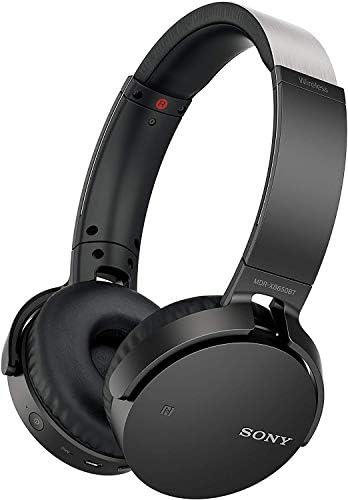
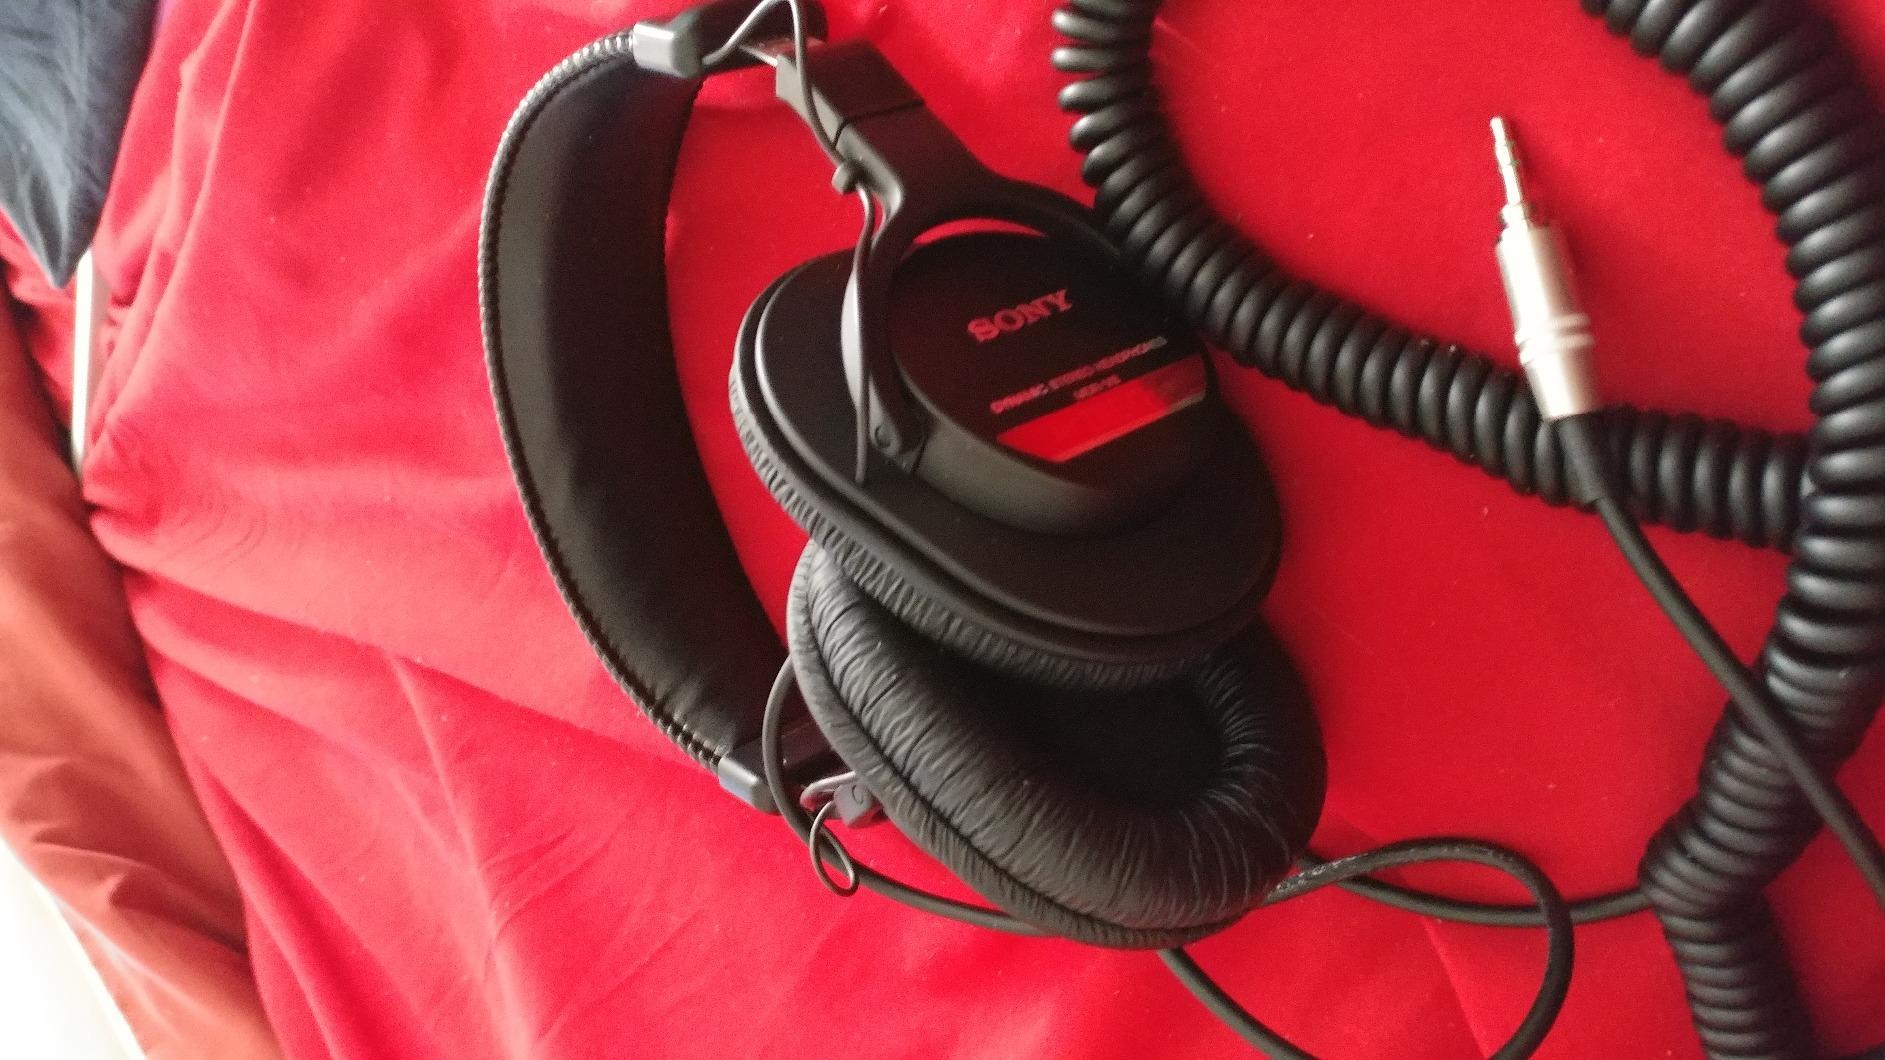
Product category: headphones
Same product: no